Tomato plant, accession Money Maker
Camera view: tilt-top (135 deg); turntable rotation: 30 degrees
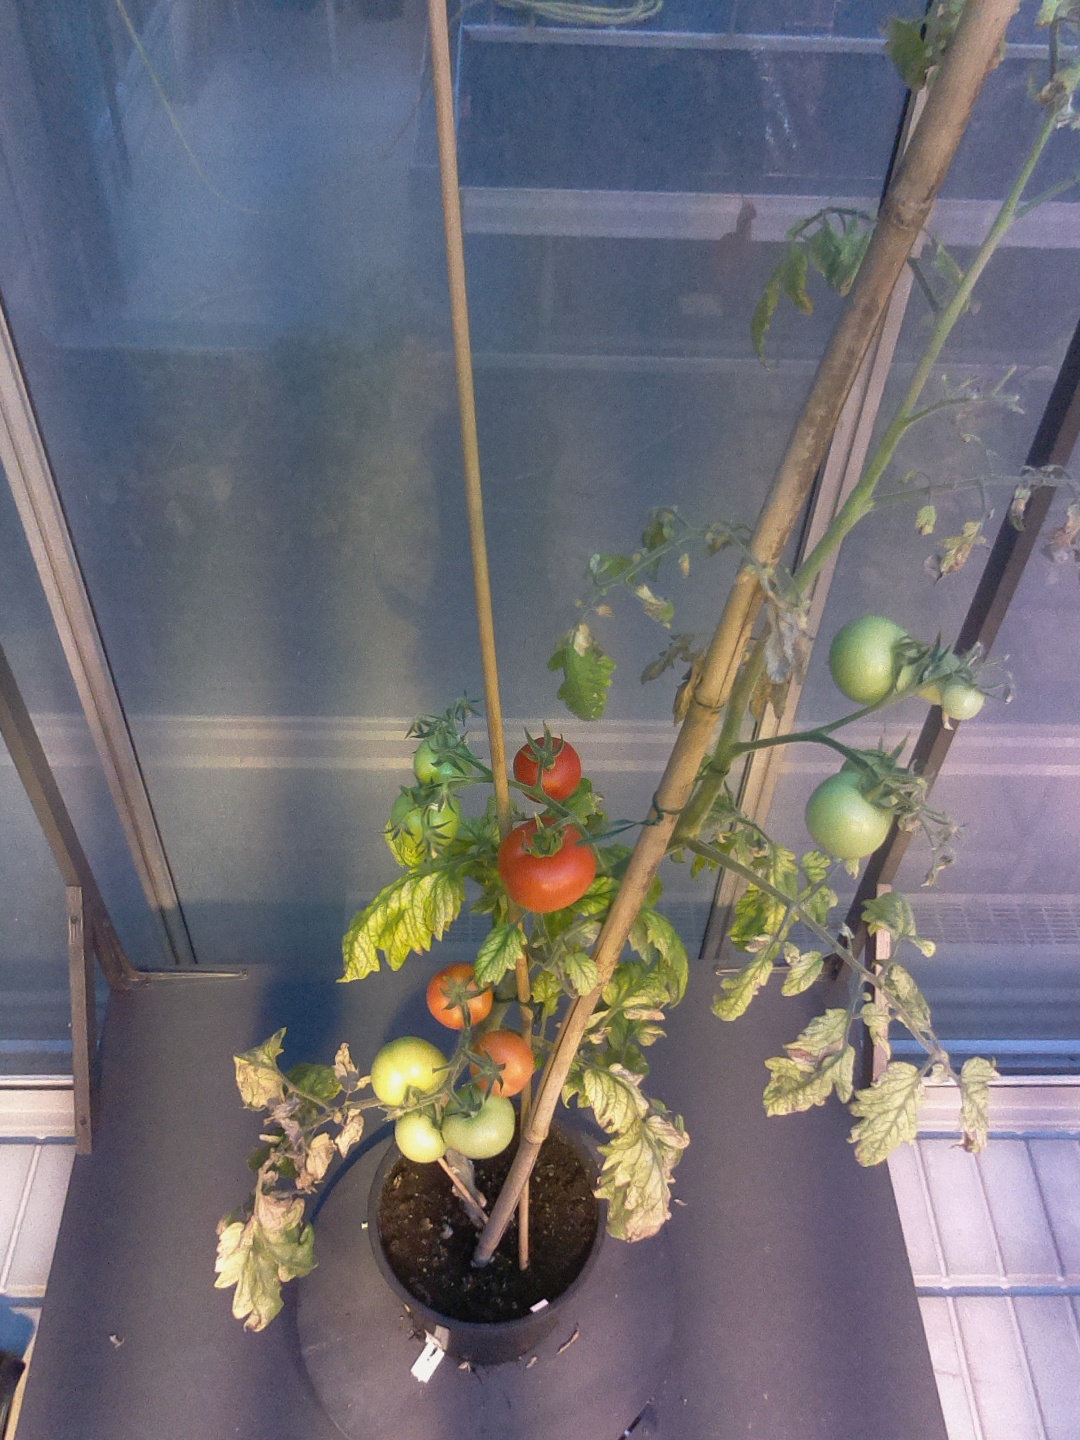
BBCH growth stage 82: 20%-30% of fruits show typical fully ripe color